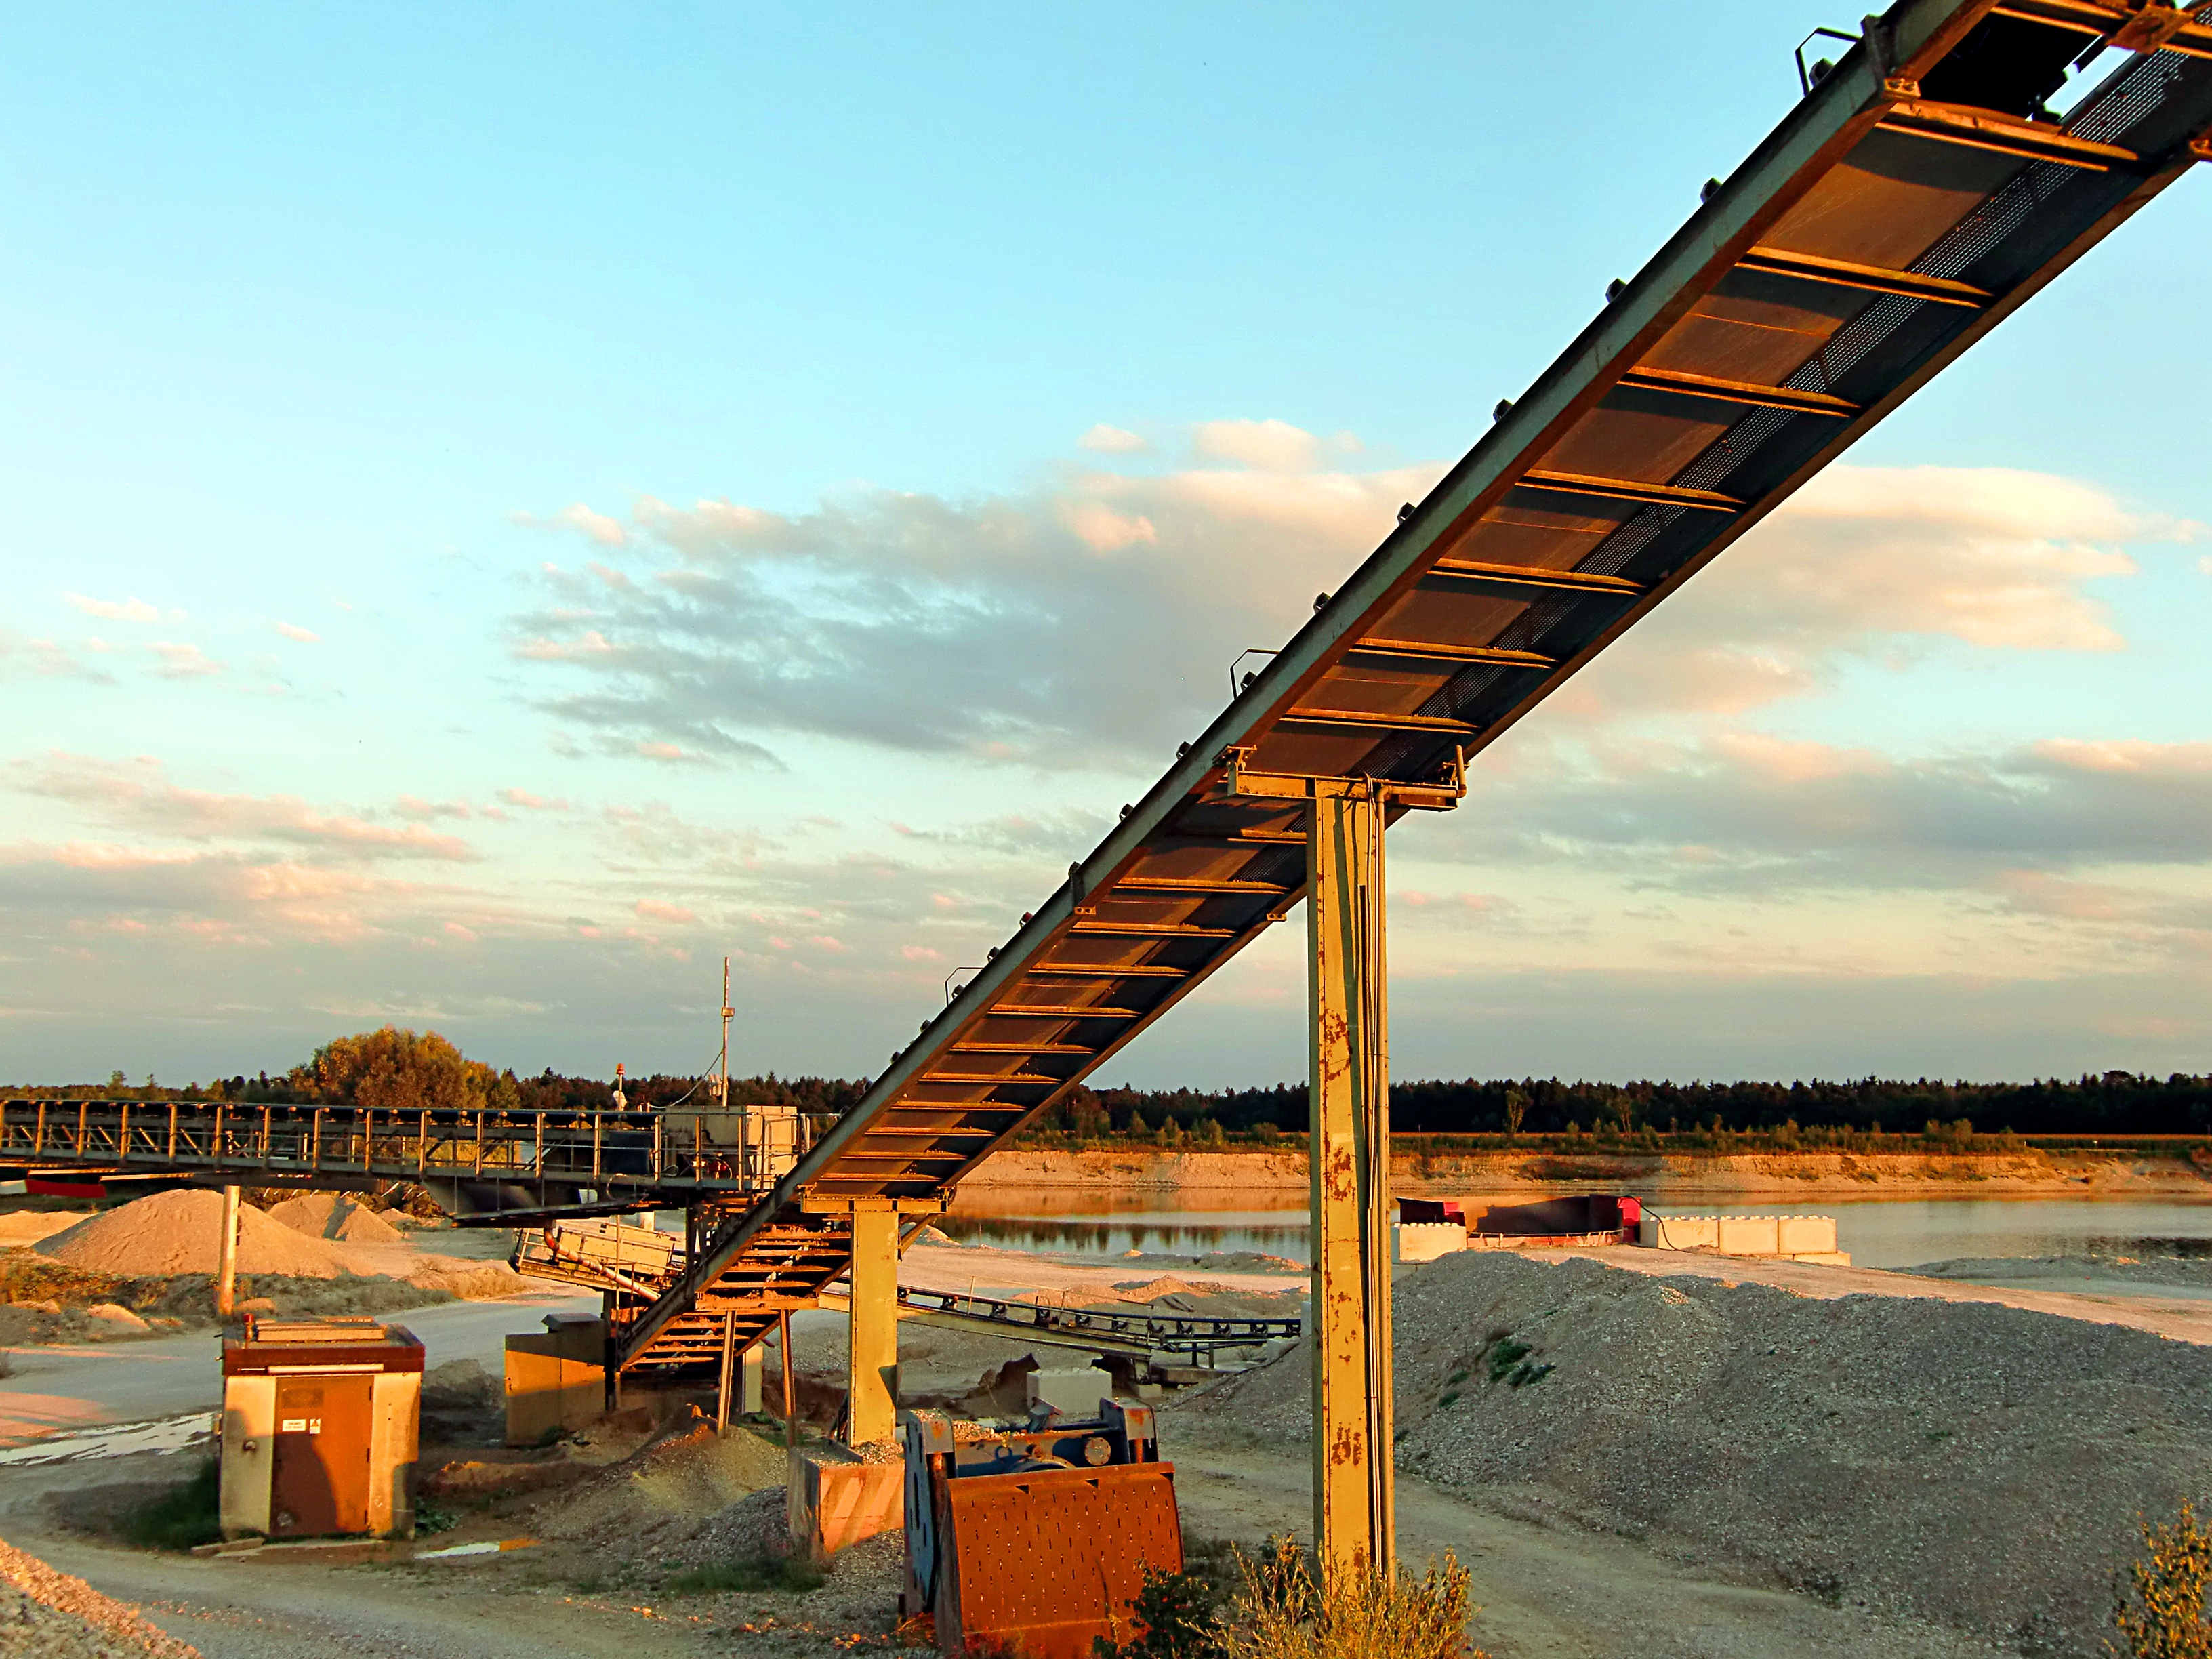
work, sea, technology, bridge, walkway, vehicle, industry, machines, carrier, kieswerk, nonbuilding structure